Cambridge, Tasmania

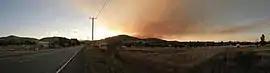
A Panoramic photo taken in Cambridge of bush fire smoke over the horizon.

Cambridge is a suburb in the greater area of Hobart, capital of Tasmania, Australia. It is in the City of Clarence local government area. The suburb is situated in close proximity to Hobart International Airport and the Cambridge Aerodrome (Cambridge Airport), and is approximately 18 km to Hobart via the Tasman Highway. In recent years Cambridge had developed an Industrial estate and has become a popular commuter town for people working in Hobart.